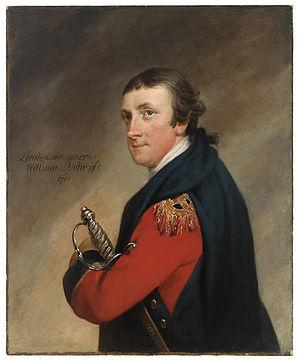
William Amherst est un militaire britannique. En 1753, il embrasse une carrière militaire, sur les traces de son frère aîné, le renommé Jeffery Amherst.